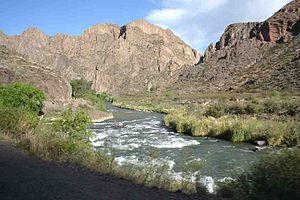
La rivière Atuel, en espagnol, Río Atuel, est un affluent du Río Desaguadero en Argentine. Il prend sa source dans le lac Atuel, en espagnol, Lago Atuel, traverse le sud de la province de Mendoza avant d'attteindre la province de La Pampa, où il se jette dans le Río Desaguadero.
San Rafael est une ville de la province de Mendoza, en Argentine, et le chef-lieu du département de San Rafael. Elle est située à 198 km au sud de Mendoza. Sa population s'élevait à 108 000 habitants en 2010.